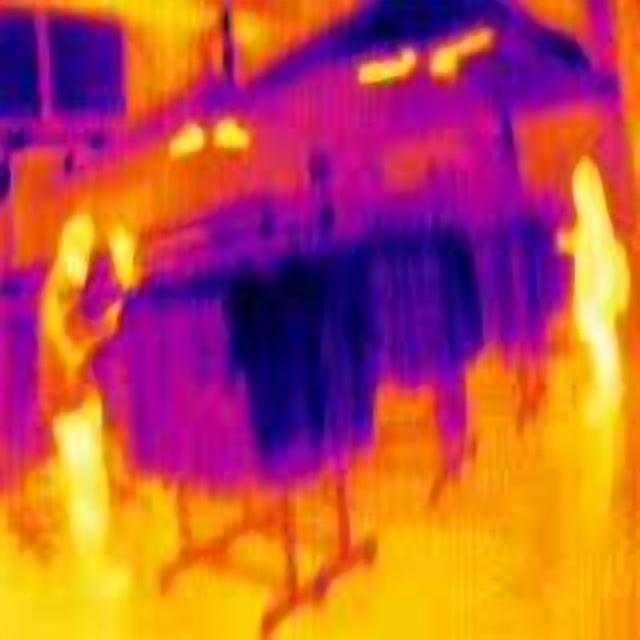
Detected objects:
label: person
label: person